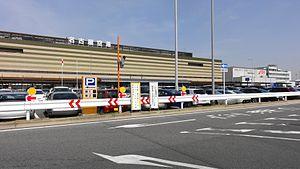
L'aéroport de Nagoya, est situé près de Nagoya, dans les villes de Komaki et Kasugai, dans la préfecture d'Aichi, au Japon.